73 Motorised Brigade (South Africa)

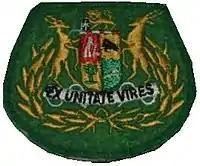
SADF era Brigade level Sergeant Major insignia

73 Motorised Brigade would generally make use of the General de Wet Training Range, Tempe, near Bloemfontein. Notably 73 Motorised Brigade was involved in Exercise Thunder Chariot, a Divisional exercise held since 1956, at the Army Battle School. Other exercises included: